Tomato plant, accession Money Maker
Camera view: bottom (45 deg); turntable rotation: 60 degrees
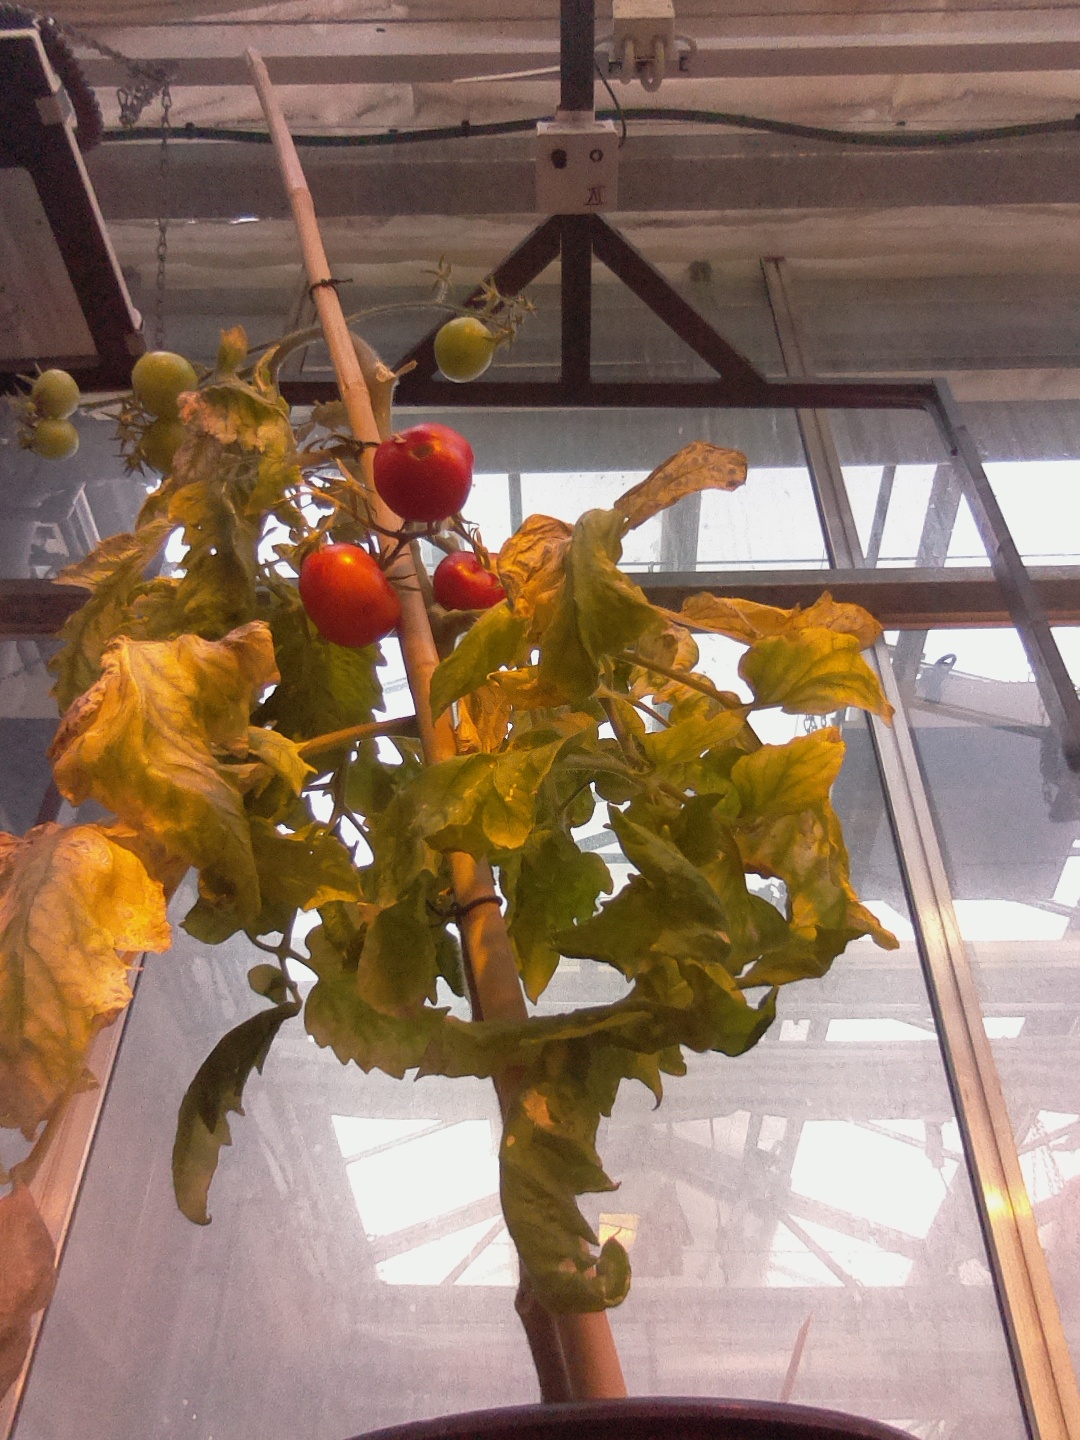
BBCH growth stage 83: 30%-40% of fruits show typical fully ripe color